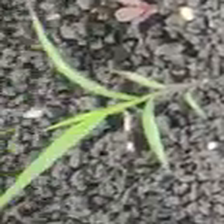
Weed species: Digitaria_SP_(Digitaria Sanguinalis )